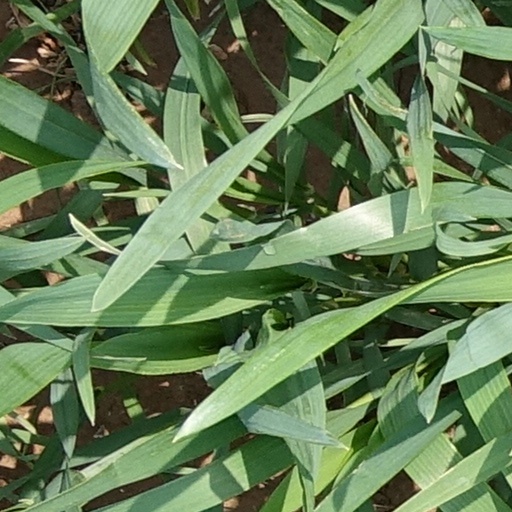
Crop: wheat